Weerapon Jongjoho

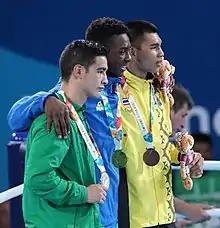
Johgjoho (right) with Keno Machado and Farid Douibi in 2018

Weerapon Jongjoho (born 7 February 2001) is a Thai boxer. He competed at the 2018 Summer Youth Olympics, winning the bronze medal in the boys' middleweight event. He also competed at the 2021 AIBA World Boxing Championships, winning the bronze medal in the middleweight event. In a round, he defeated Ivan Papakin.